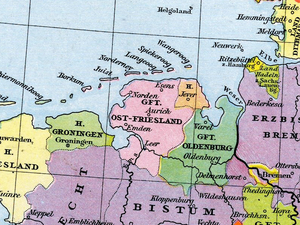
Jever [ˈjeːfɐ], chef-lieu de l’arrondissement de Frise en Basse-Saxe, ancien port médiéval de la mer du Nord, est aujourd'hui une ville touristique agréée par l'État, la fonction portuaire ayant été reprise au XIXᵉ siècle par Wilhelmshaven. Surtout connue par la bière de même nom, de réputation internationale, Jever est parfois désignée comme Marienstadt, nom qui renvoie à Marie de Jever, la dernière dame de Jever, qui octroya en 1536 une charte aux bourgeois.
Edzard Iᵉʳ, surnommé « le Grand » est comte de Frise orientale de 1491 à sa mort.